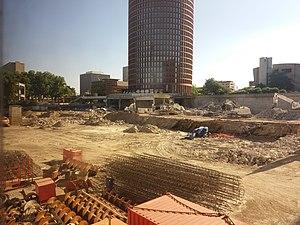
Destruction du parking du centre commercial.
Le centre commercial de La Part-Dieu est un édifice du quartier de la Part-Dieu, dans le 3ᵉ arrondissement de Lyon, en France. C'est le plus grand centre commercial de France en termes de nombre de commerces et l'un des plus grands centres commerciaux d'Europe. En 2017, il est le deuxième centre le plus visité de France avec 35,6 millions de visiteurs.